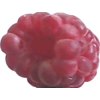
Label: raspberry